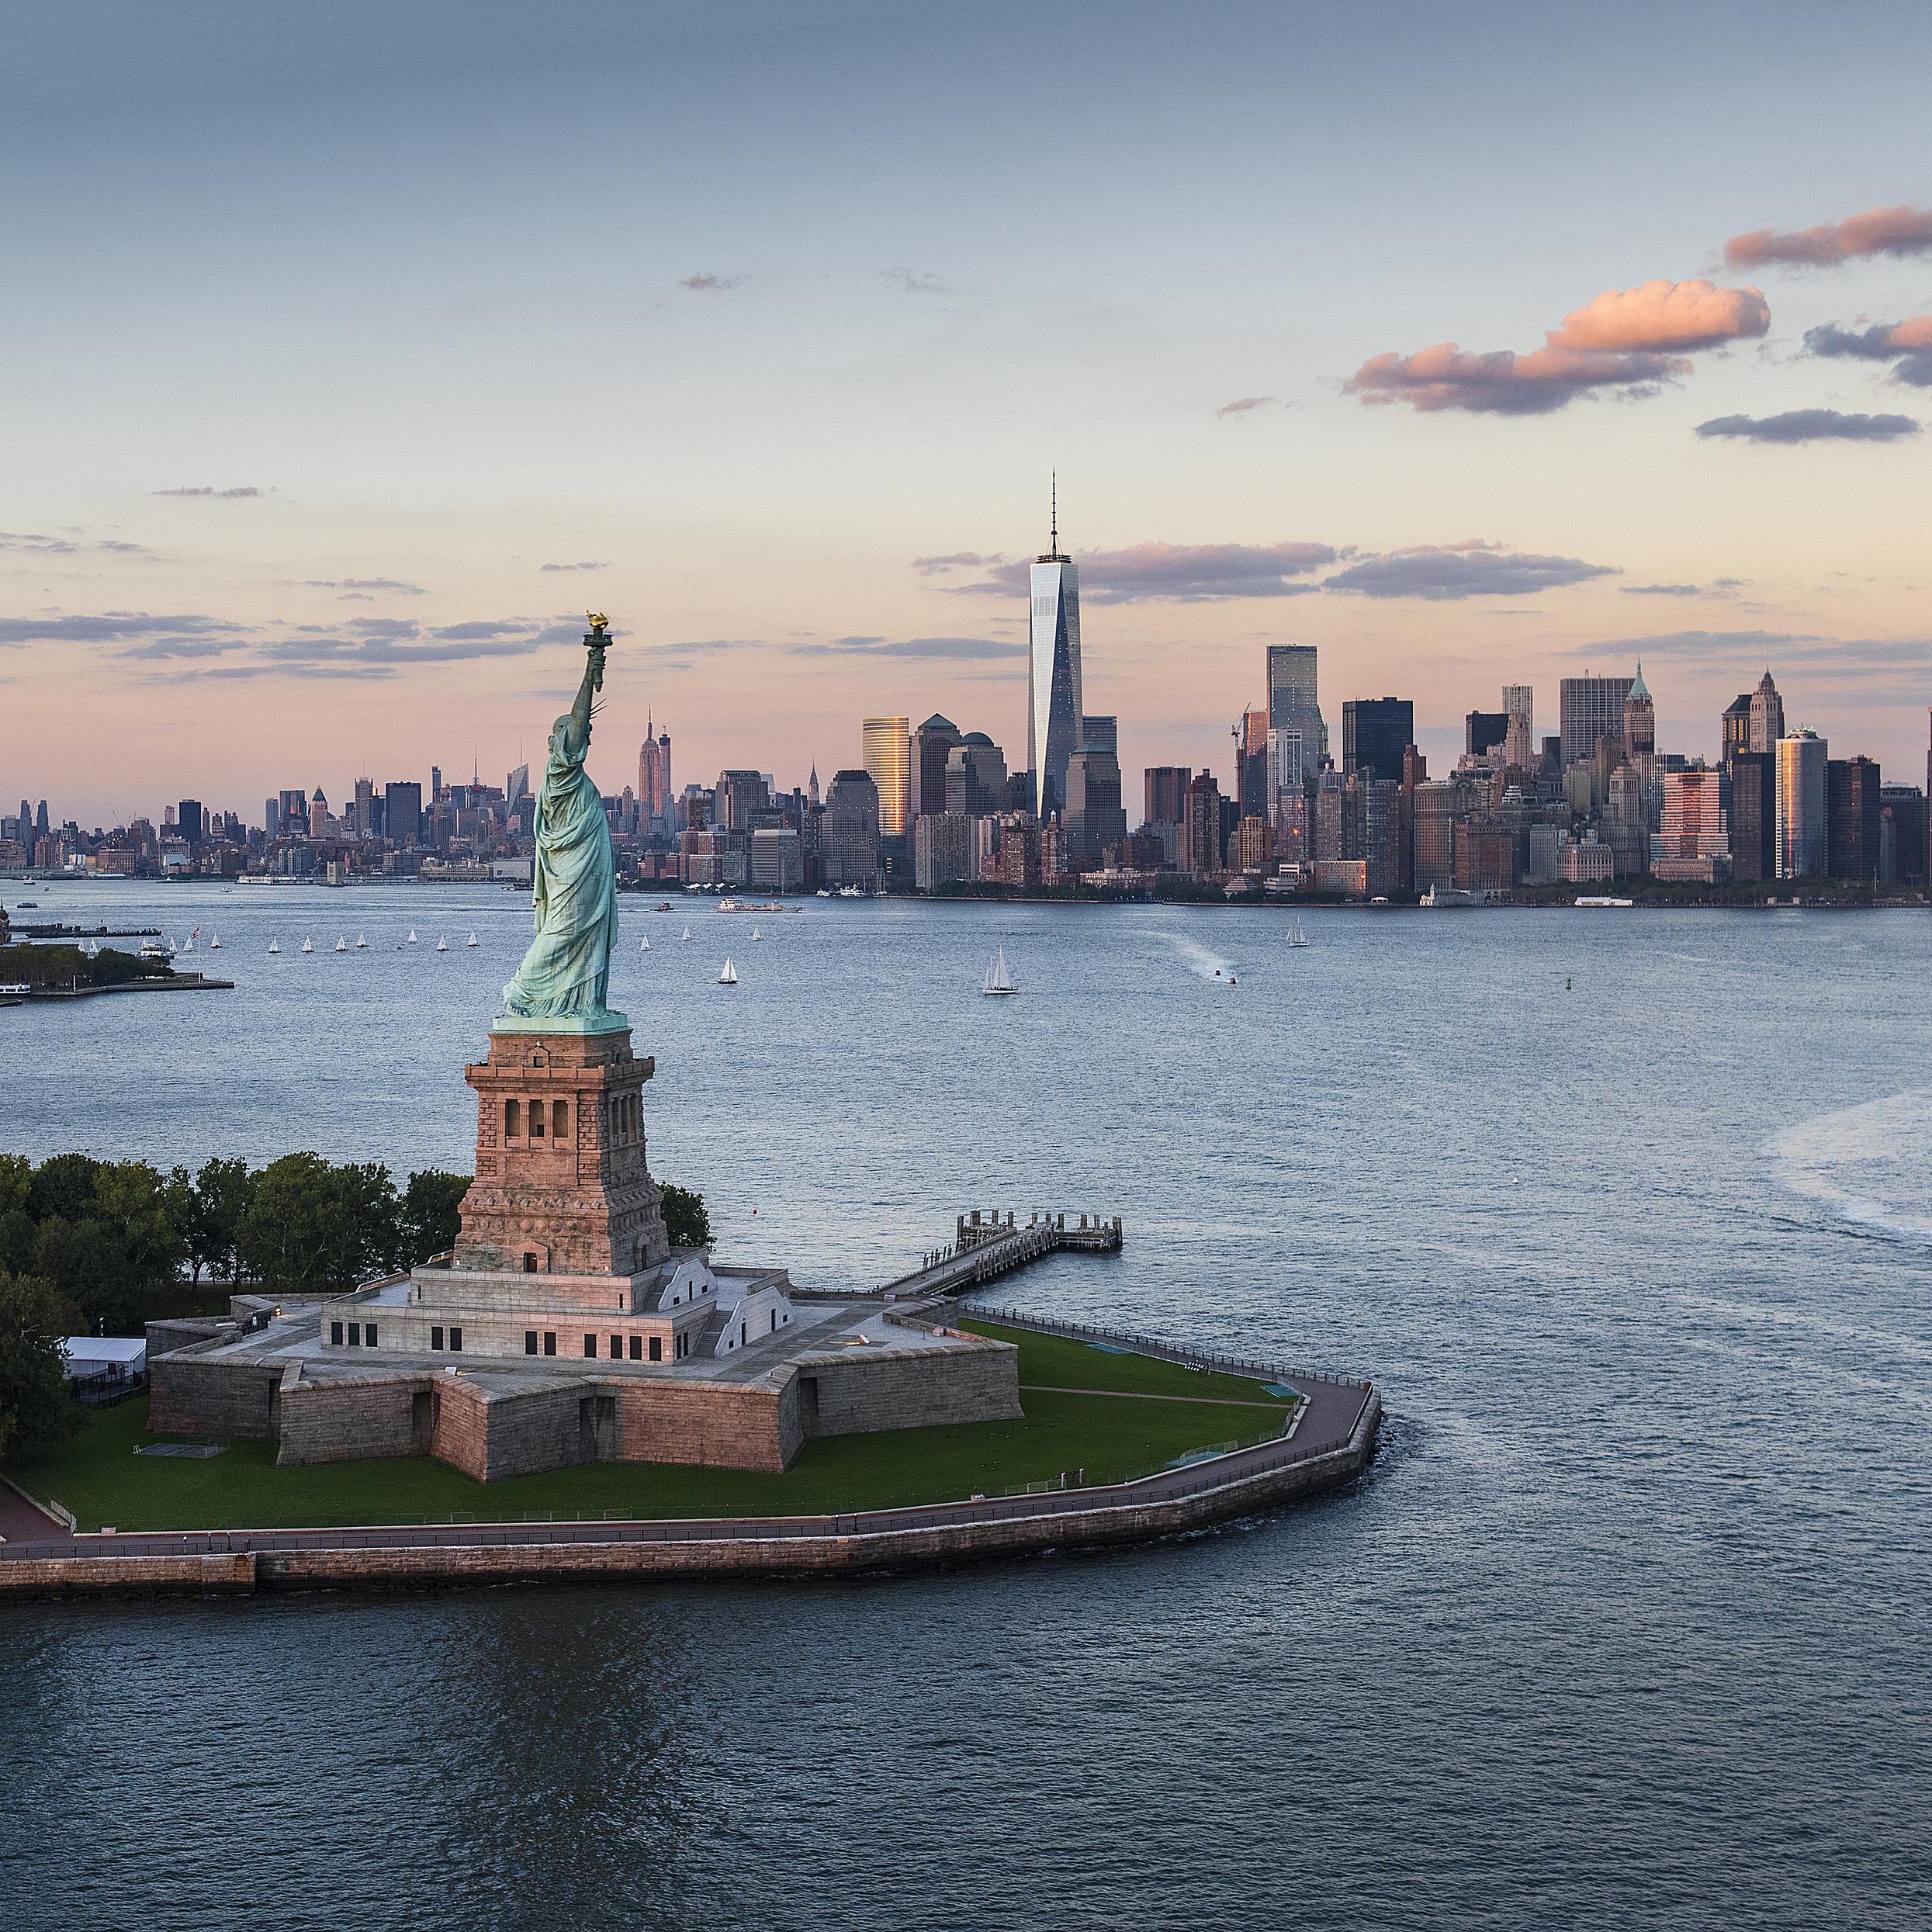
Landmark: Statue of Liberty